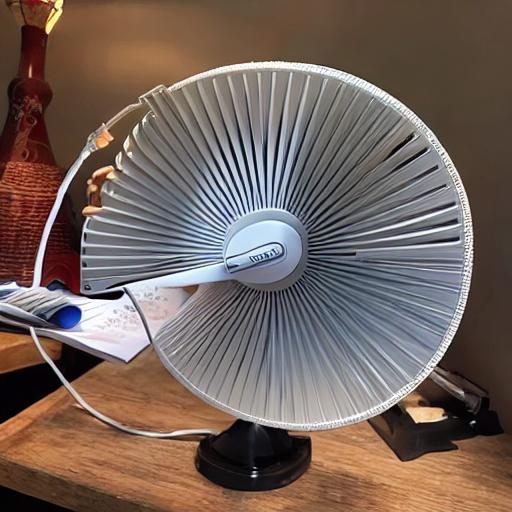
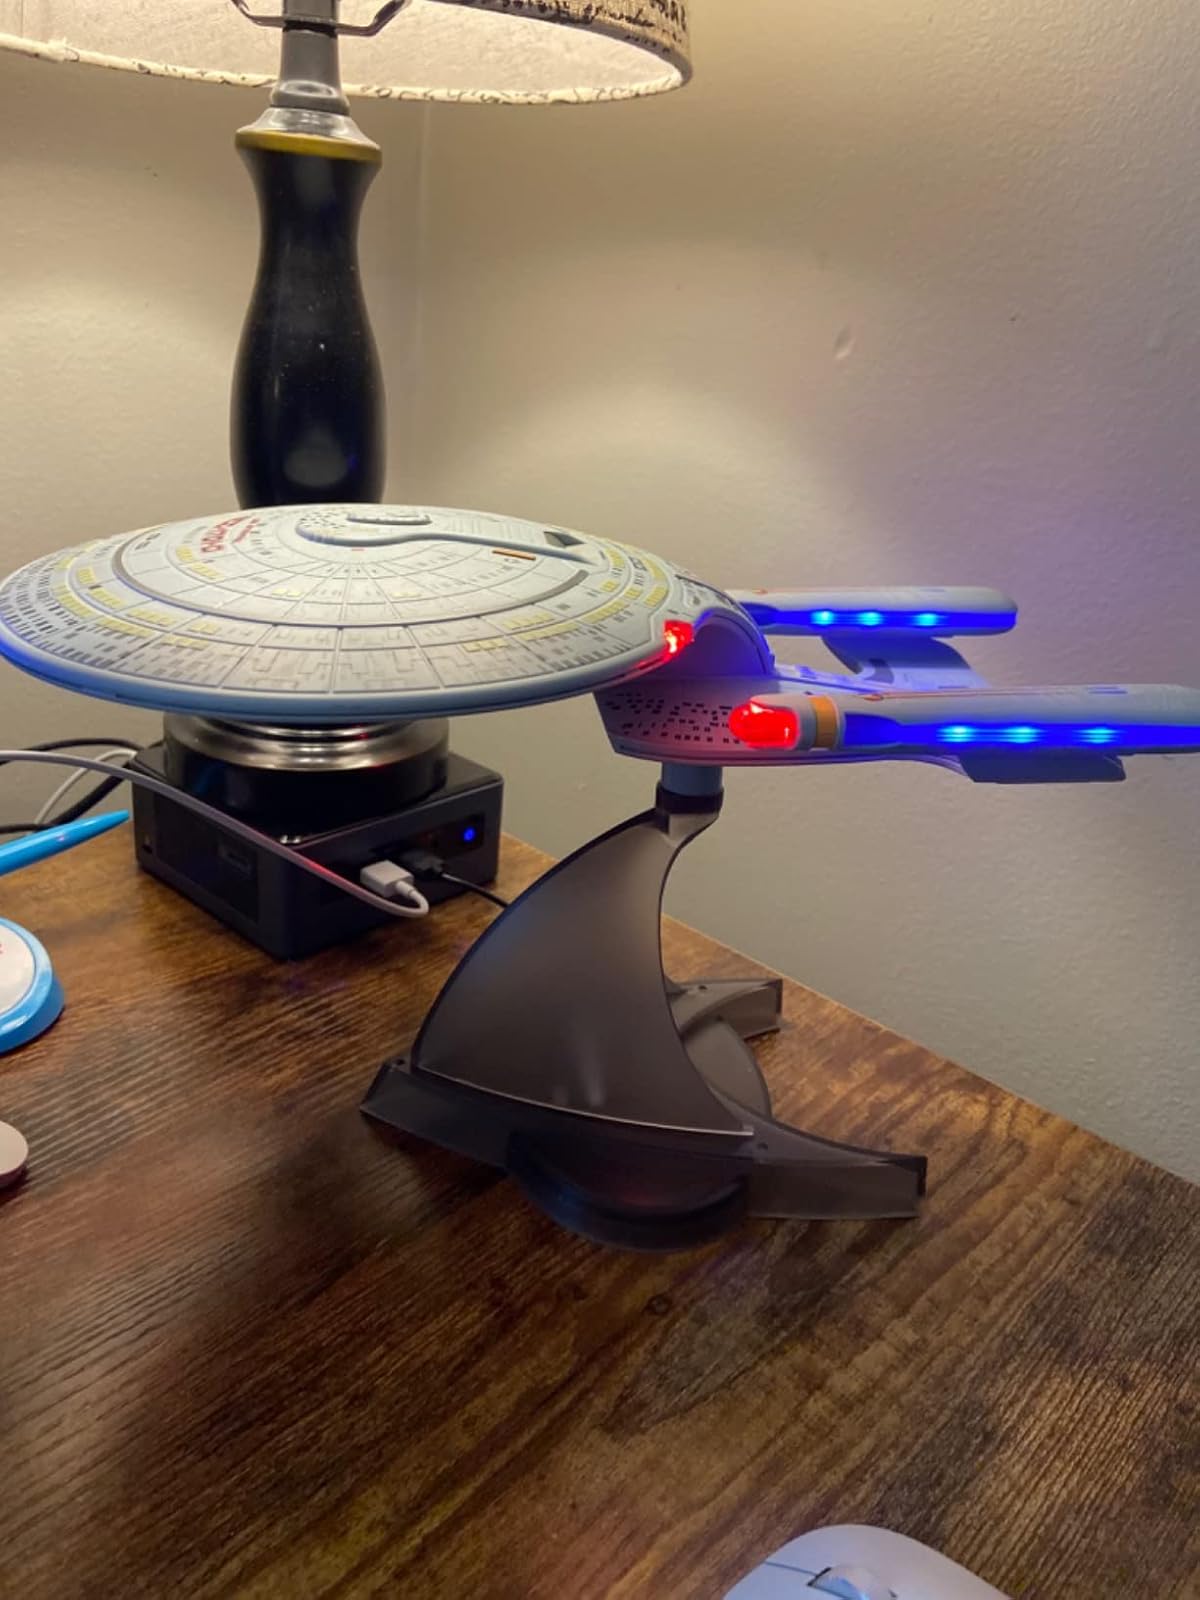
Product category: fan
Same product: no